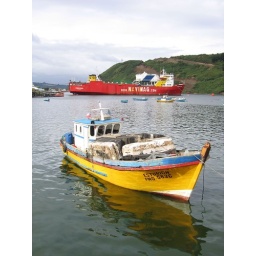
Our trusty ship berthed in Puerto Montt. The red one, not the yellow one.